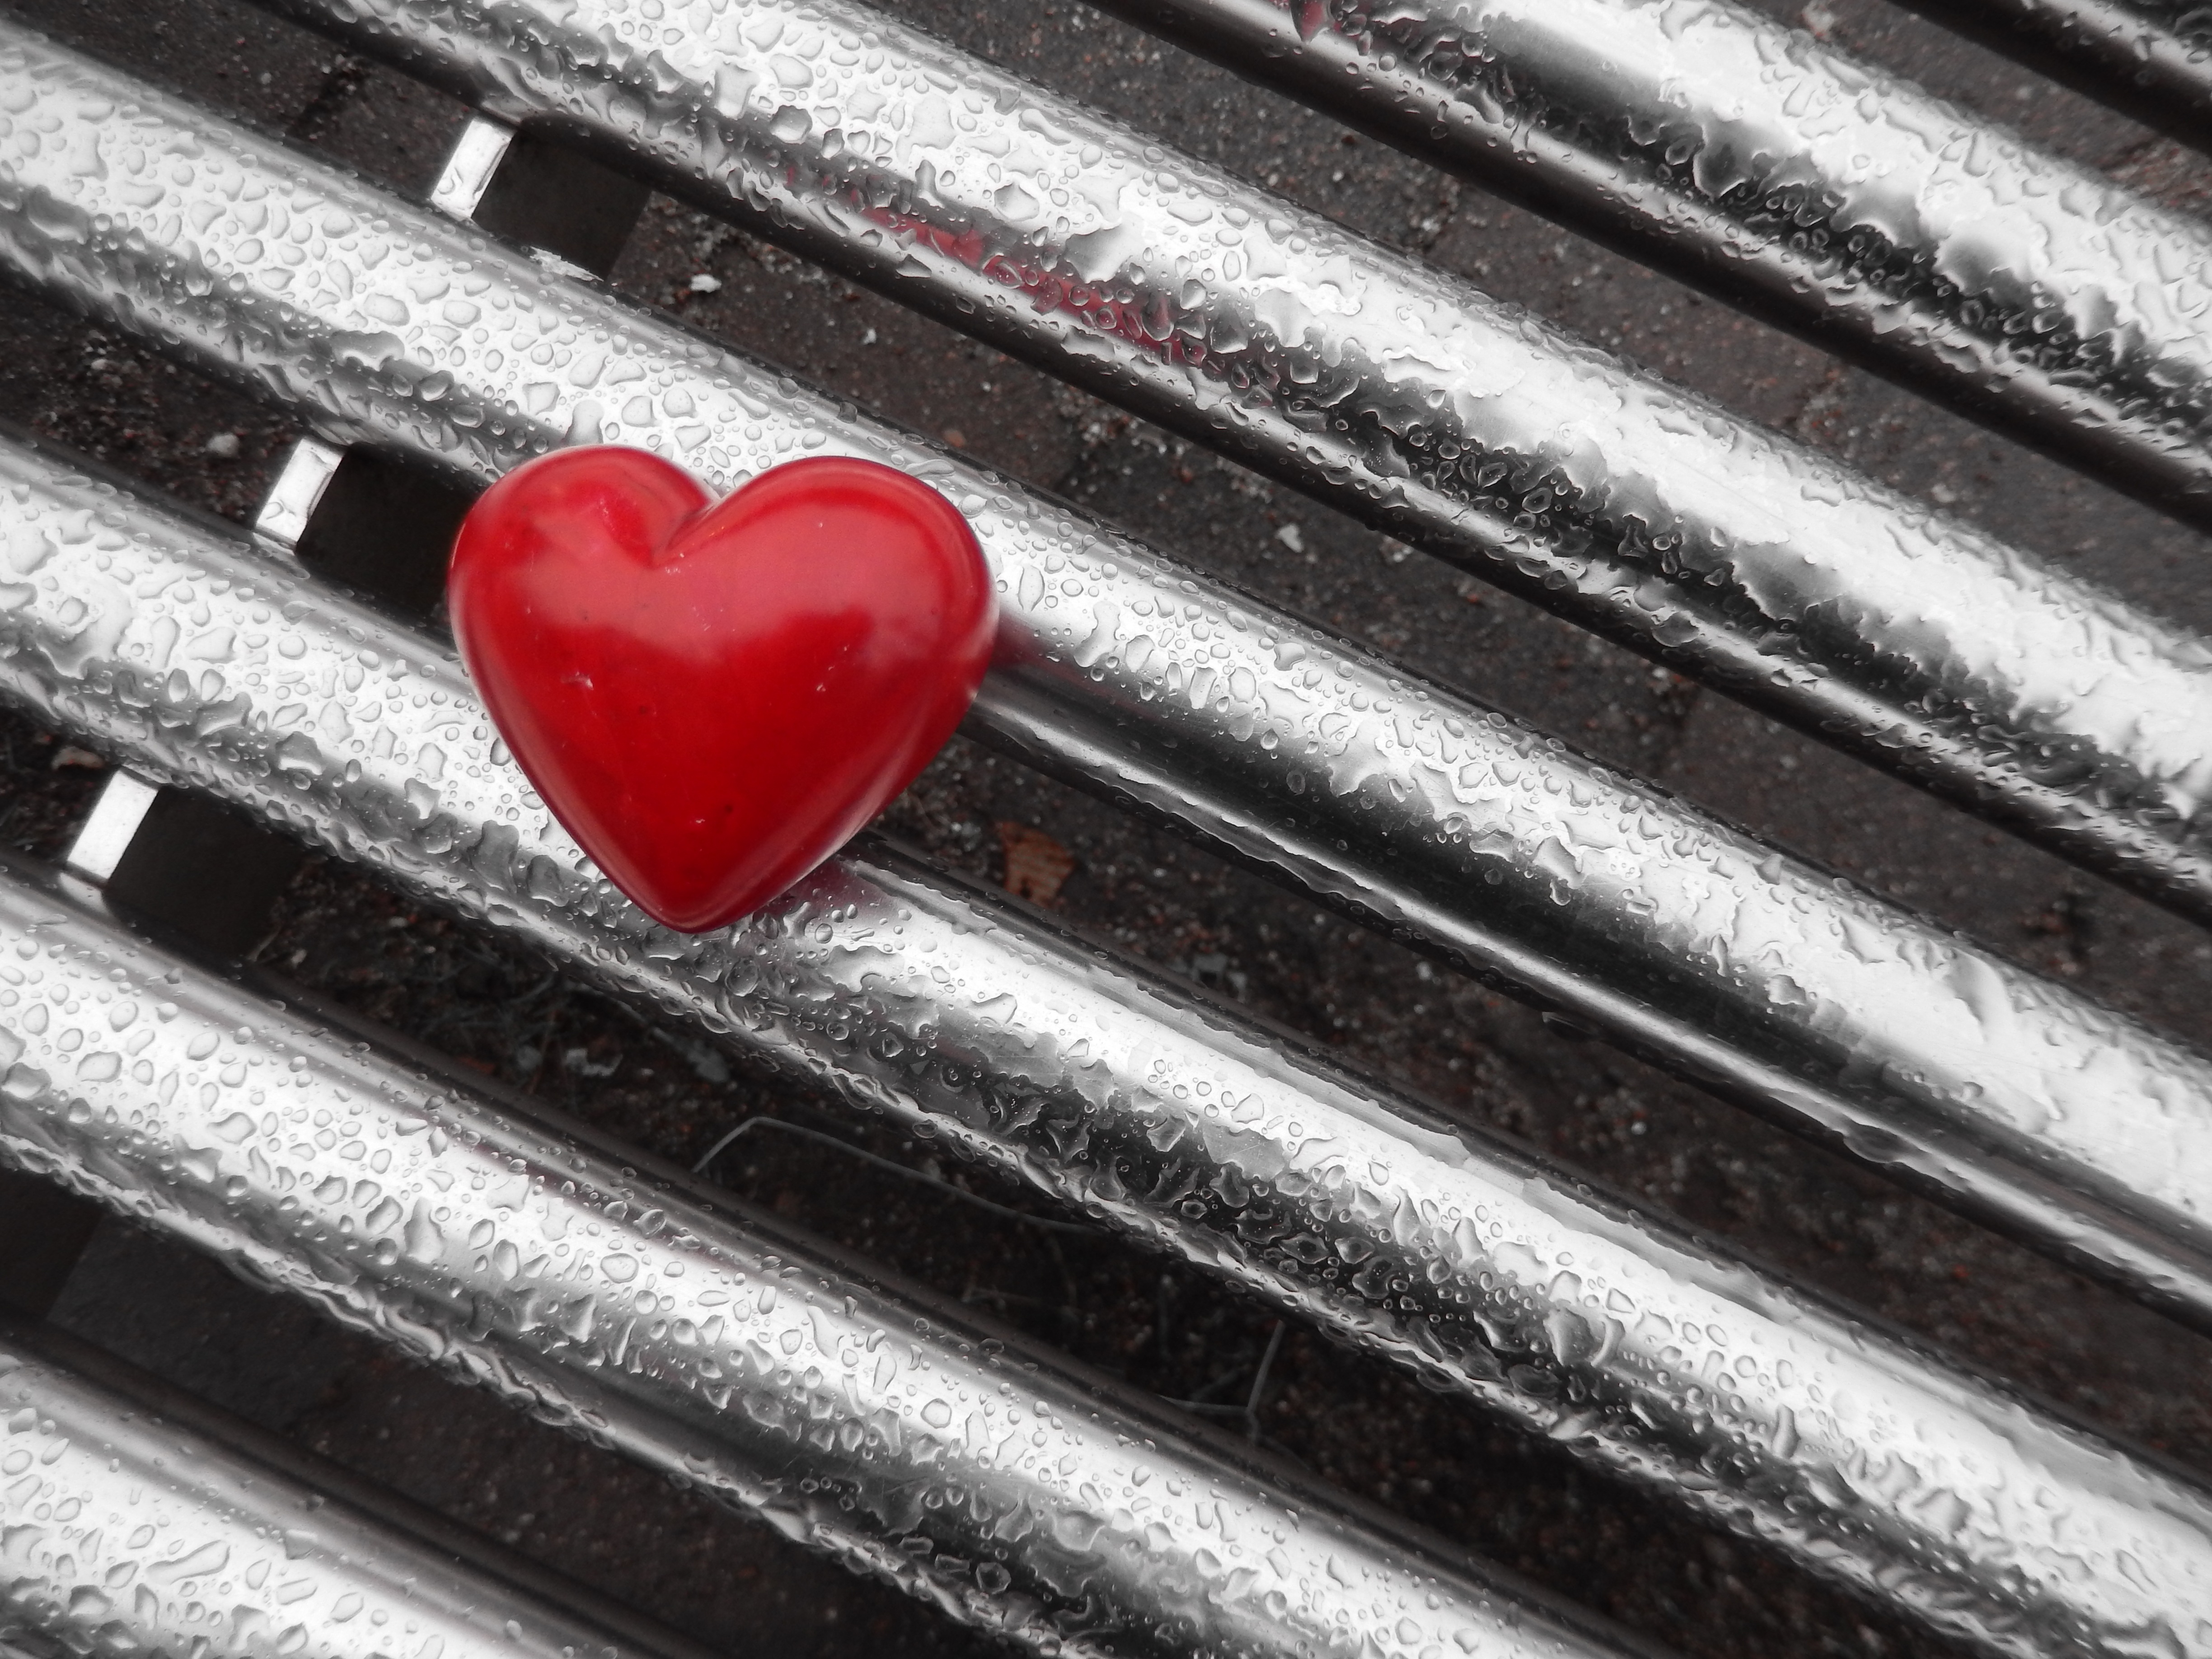
rain, love, heart, sadness, red, metal, romance, close up, lost, tears, organ, emotions, found, luck, loss, drop of water, longing, fundsache, jealousy